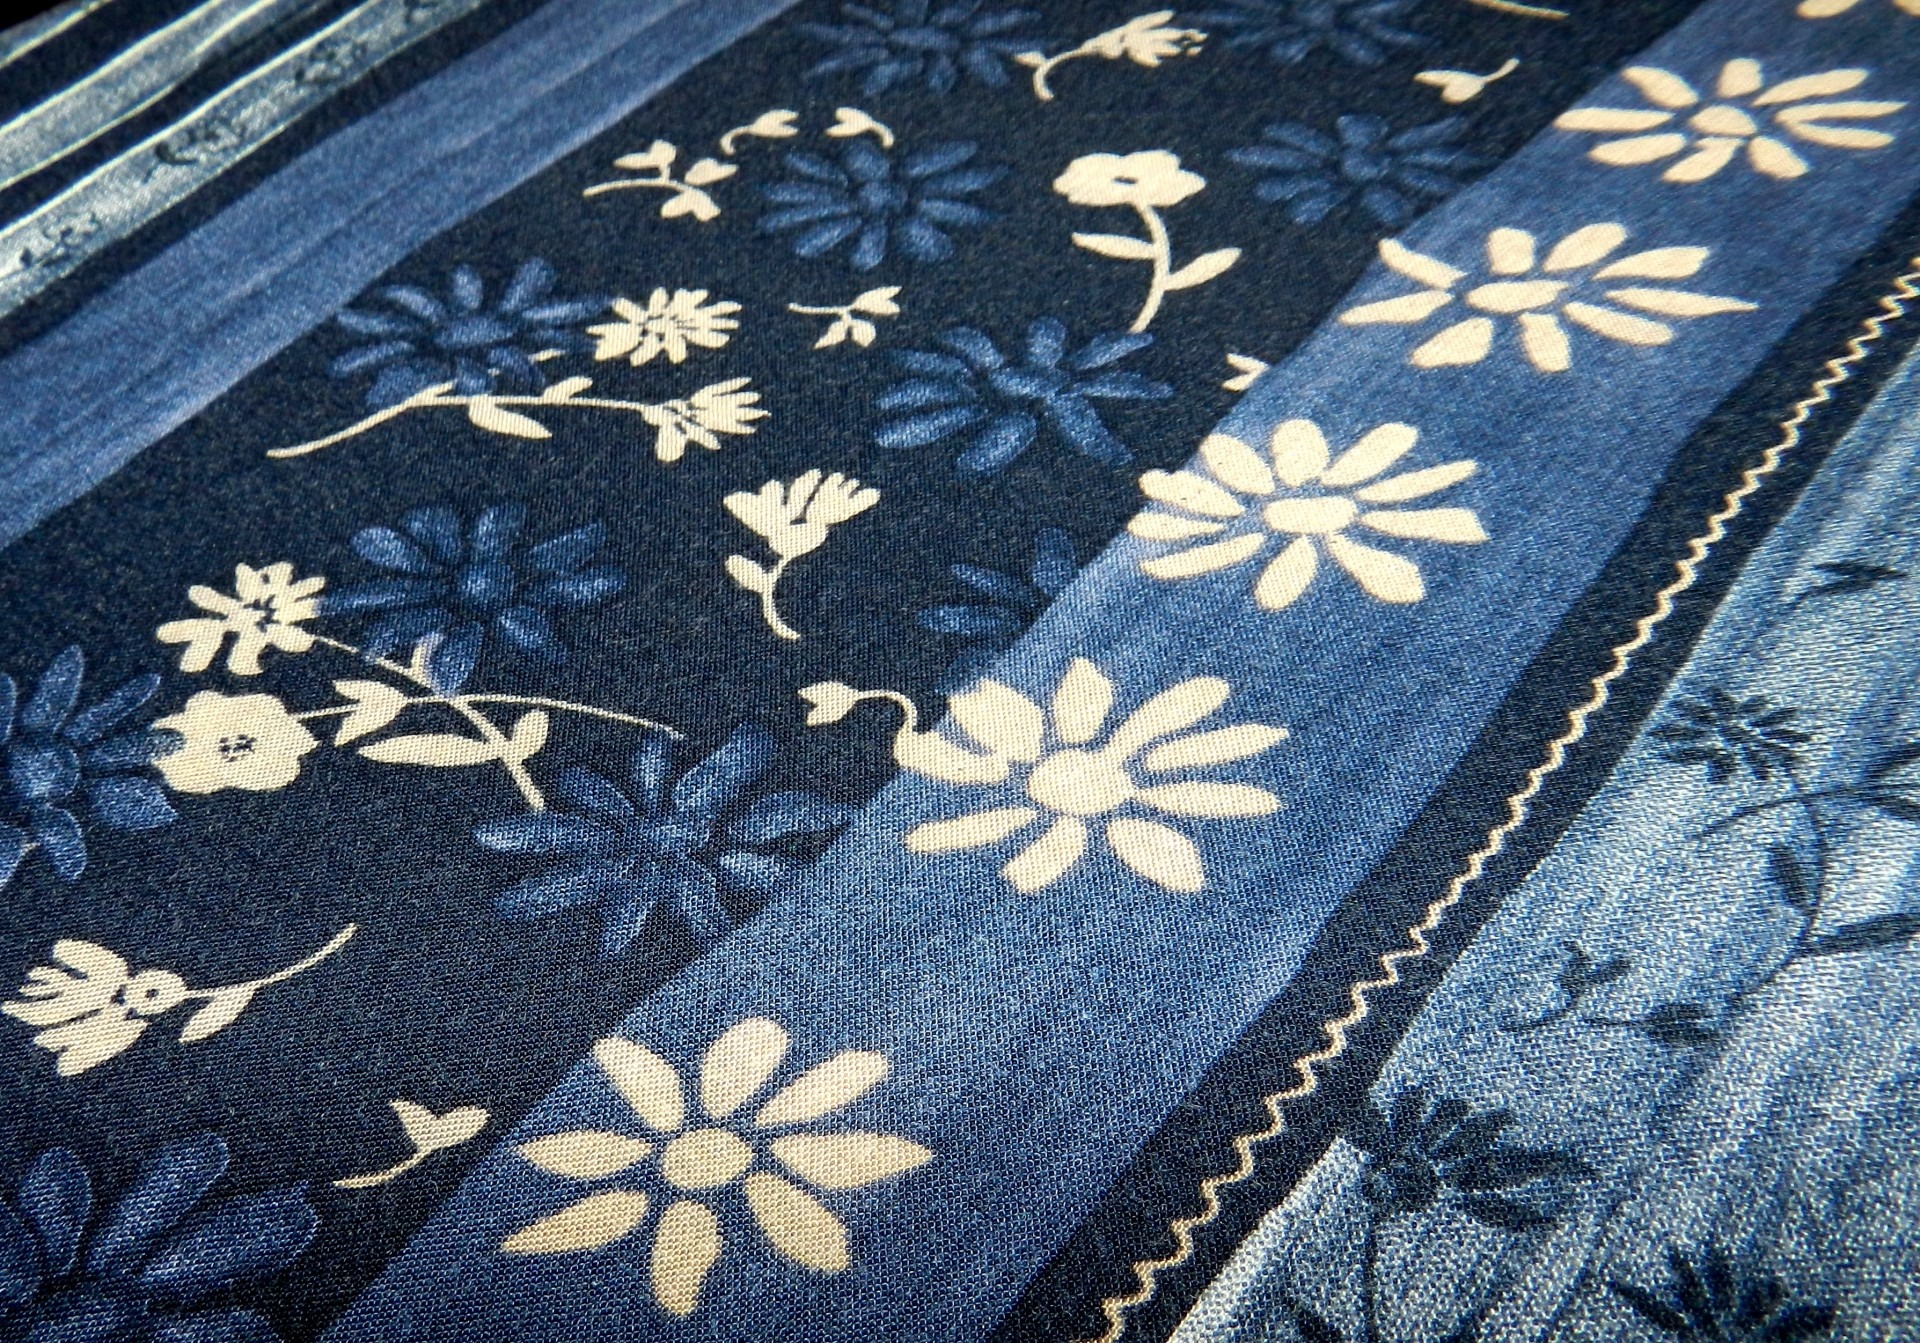
creative, texture, floral, pattern, artistic, blue, material, artwork, fabric, textile, art, background, design, ornate, decorative, elegant, patterns, backdrop, seamless, flooring